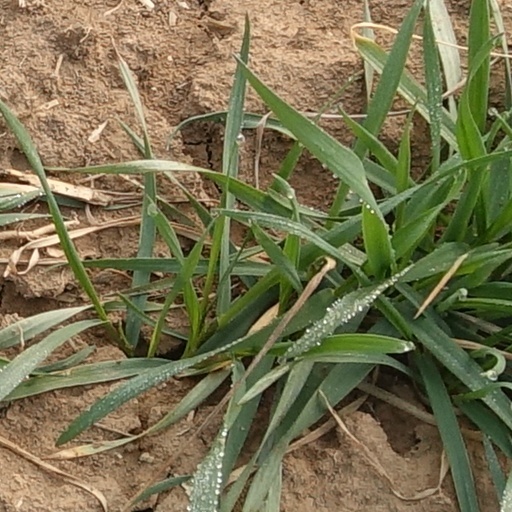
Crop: wheat